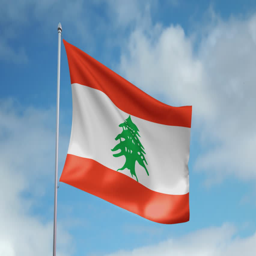
hd 1080p clip with a slow motion waving flag .